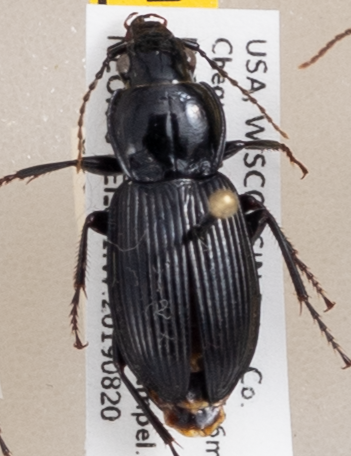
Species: Pterostichus novus
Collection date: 2019-08-20
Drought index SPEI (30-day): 0.512
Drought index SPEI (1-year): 2.09
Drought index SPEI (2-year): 1.13